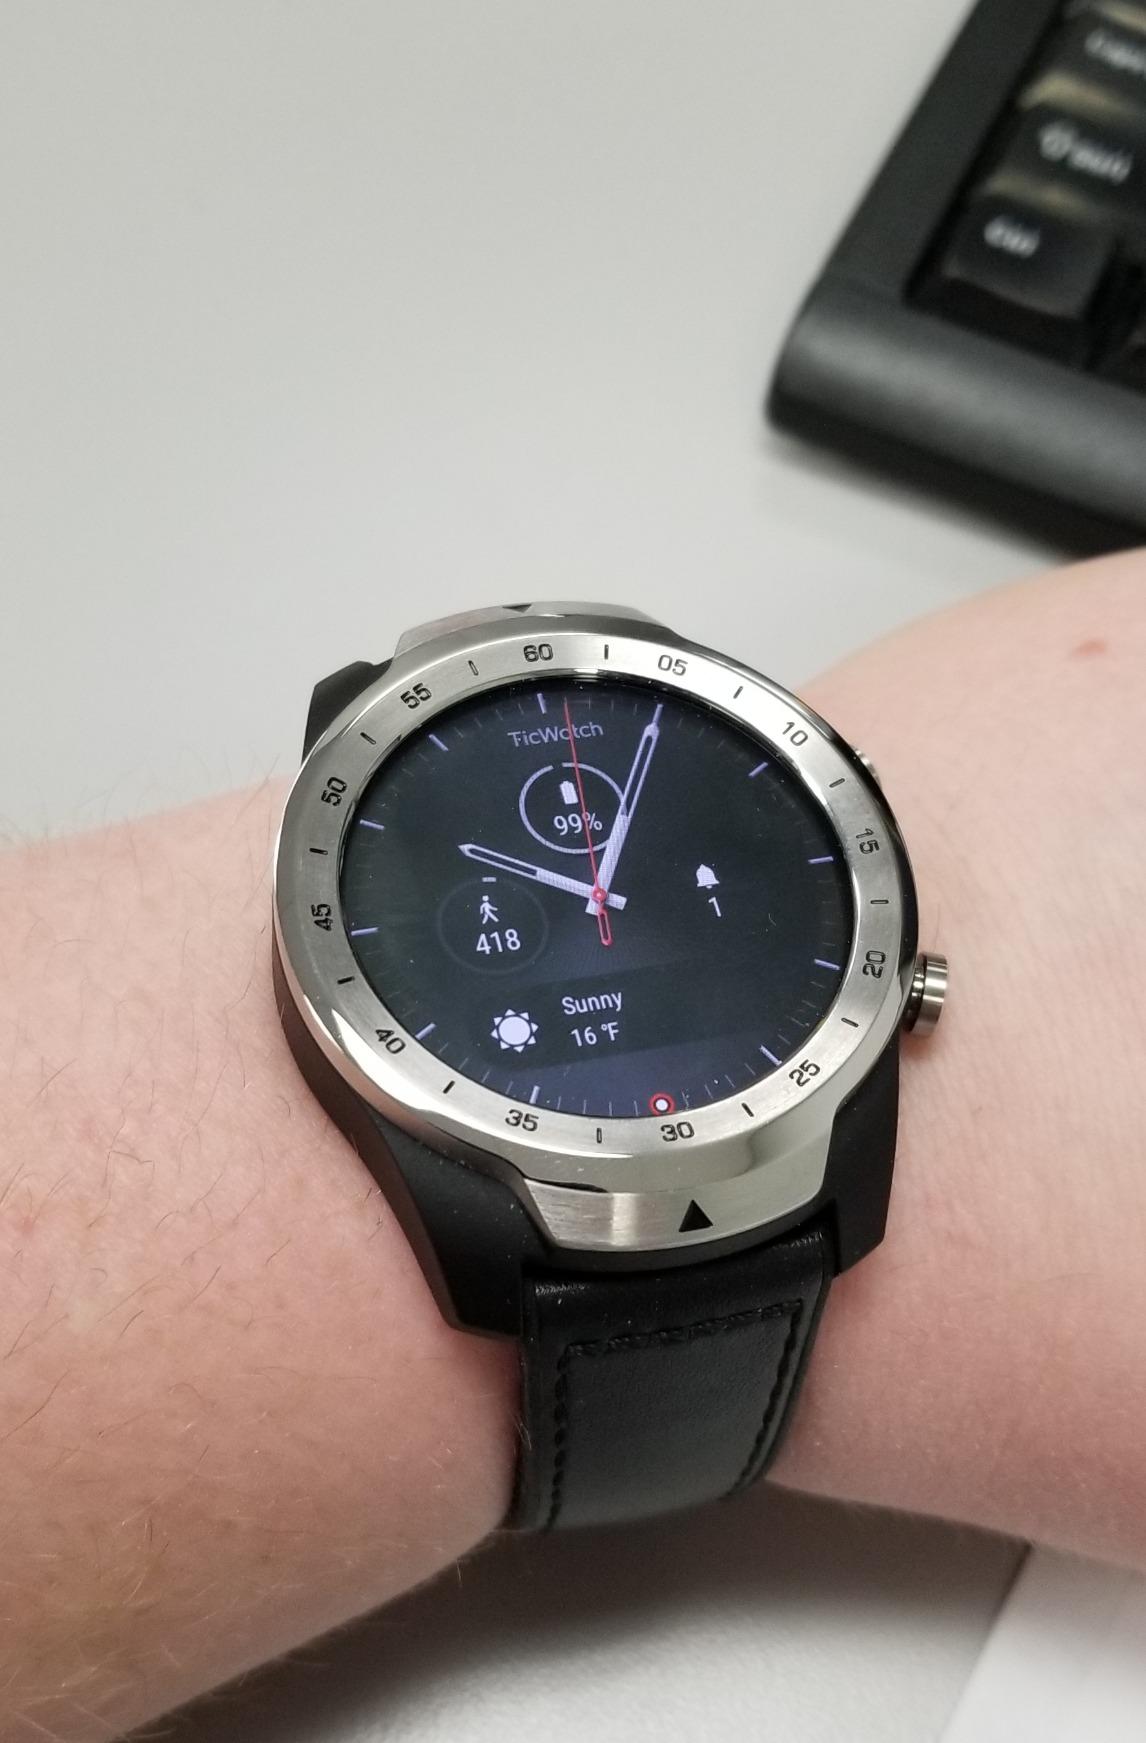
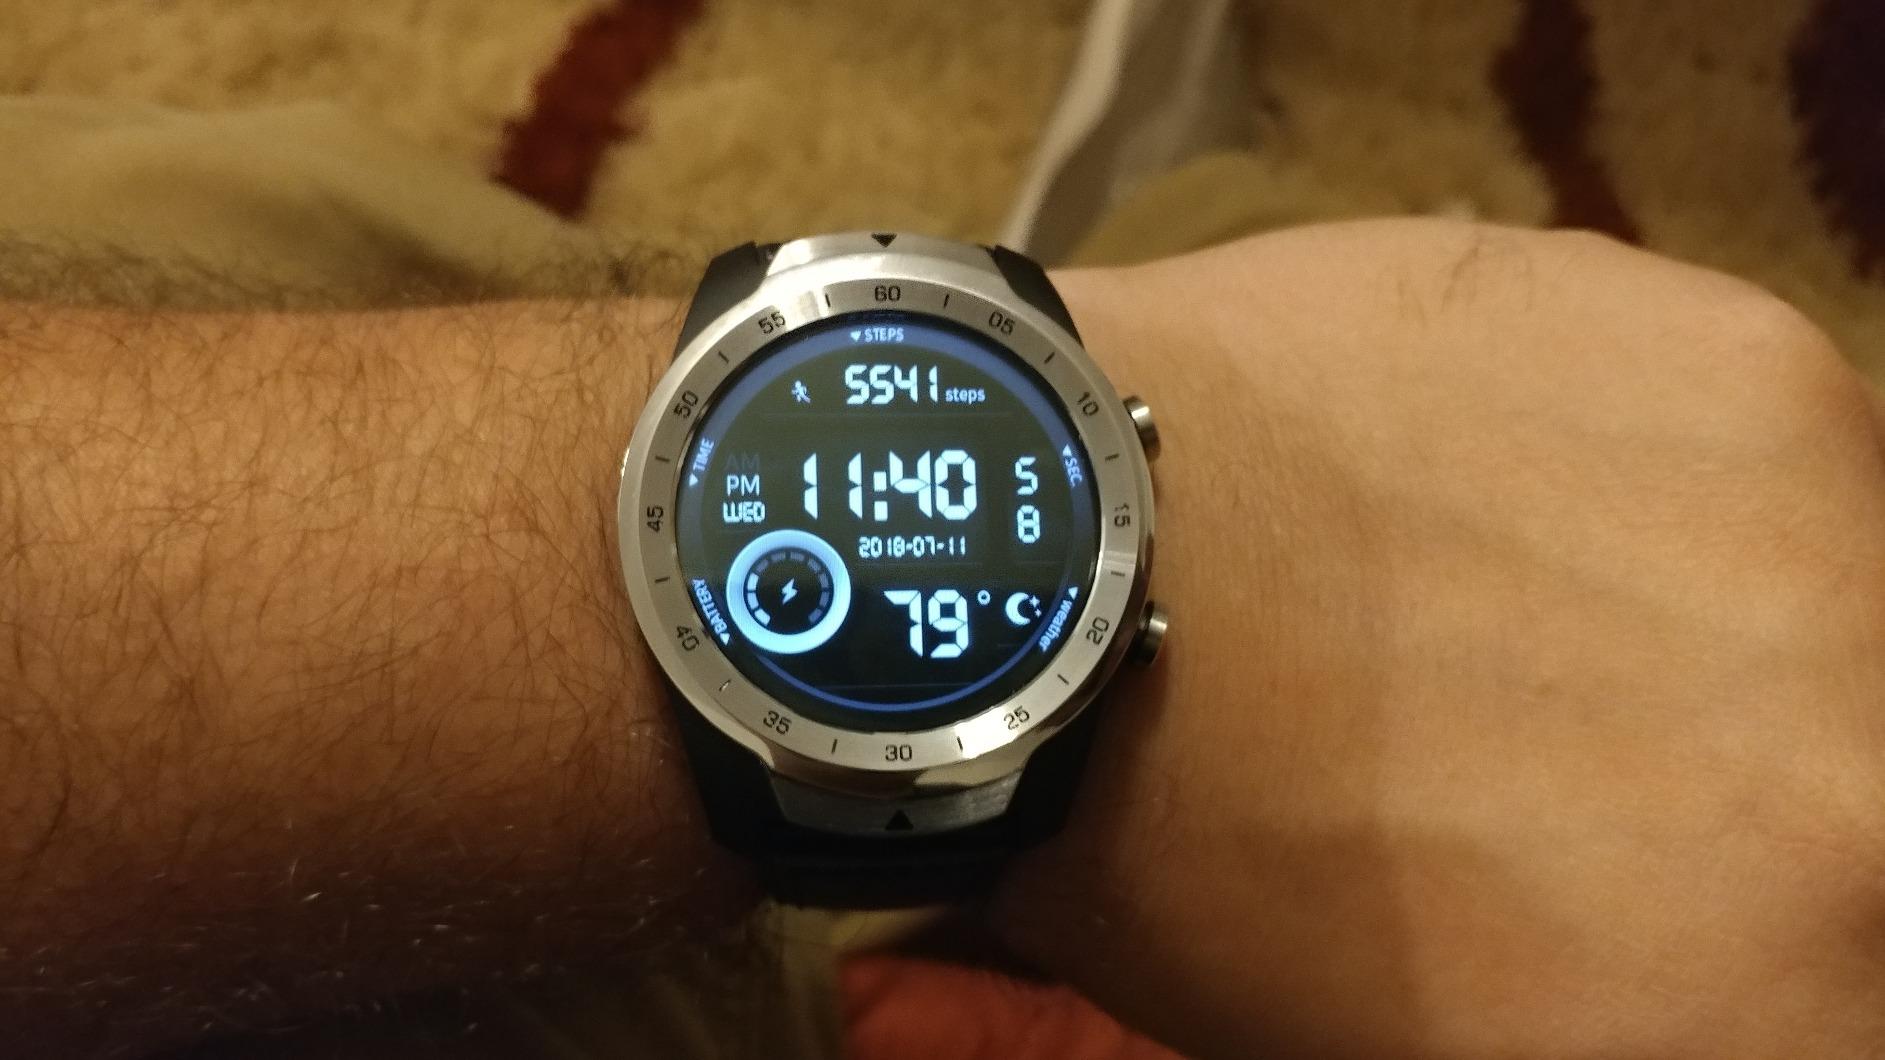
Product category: smartwatch
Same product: yes